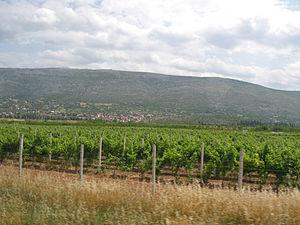
Vignes en Bosnie-Herzégovine
Longtemps, la viticulture fut une spécialité de quelques pays — dont la Grèce, l'Italie, la France, l'Allemagne, l'Espagne et le Portugal — mais aujourd'hui, une cinquantaine de pays peuvent disputer à l'Europe le privilège de planter des vignes et de récolter du vin. La tradition biblique selon laquelle la divinité aurait accordé à Noé échoué sur le mont Ararat le privilège de planter la vigne recouvre une réalité historique puisque les premières vignes cultivées pendant l'Antiquité l'ont été dans le Croissant fertile. Toutefois, les recherches scientifiques ont prouvé que les premières vinifications se sont faites dans l'actuelle Géorgie il y a près de 8'000 ans.
La viticulture en Bosnie-Herzégovine s'est développée sur la base de cépages autochtones qui avaient résisté à l'ère glaciaire.